Contemporary history of Spain

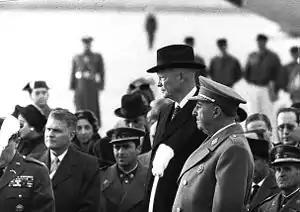
Franco and U.S. president Dwight D. Eisenhower in Madrid in 1959.

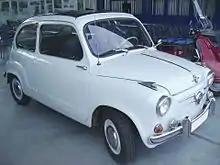
SEAT 600, symbol of economic development.

On the afternoon of July 17, the military uprising began in Morocco and on the morning of July 18 in most of peninsular Spain. The so-called "National Uprising" failed in key places, such as Madrid and Barcelona, due in some cases to the opposition of part of the army, and in others to the popular resistance, organized in militias of trade unions and leftist parties that obtained arms from the government authorities (throughout the war the military activity of leaders of popular extraction was significant, such as Enrique Líster and Valentín González "El Campesino" —communists, Fifth Regiment—, and Buenaventura Durruti —anarchist, Confederal Militia—). Some points where the uprising triumphed were surrounded as enclaves (Seville, Toledo, Granada). Spain was divided into two zones ("national" or "fascist" "zone" and "republican" or "red zone" —depending on who named it—) which determined the condition of nationals or "geographical republicans" (that is, not by conviction, but by obligation) of a good part of the military, police, civil guards or civil servants; as well as of the forced recruits and civil society. In general terms, the national zone corresponded to the agrarian zones of the north where small property dominated (Galicia, Northern Plateau, Navarre), while the republican zone corresponded to the industrial and working class zones (Asturias, Basque Country, Catalonia, Madrid, Valencia) and the large landowner agrarian zones of the south (Extremadura, Southern Plateau and Andalusia); which also responded broadly to the direction of the vote maintained since the beginning of the century in the successive elections between the "left" and the "right". The other ideological traits that also functioned as identifiers were those that separated the supporters of the more traditionalist concept of the "unity of Spain" from the peripheral nationalists and those that separated the supporters of the traditional role of the Catholic Church from the anticlericals. The heterogeneity of the sides included the Basque nationalists (Catholics) on the Republican side, and the Catalanists of the "Liga" (rightists) on the rebel side. The radicalization of the positions implied the marginalization of the moderates of each side or those who did not feel identified with either side (the so-called "third Spain").